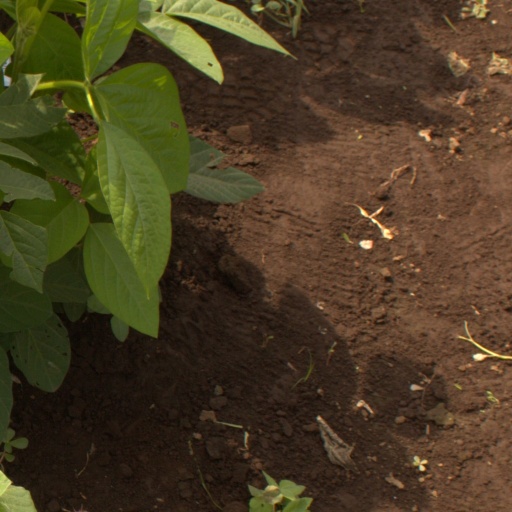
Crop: soybean